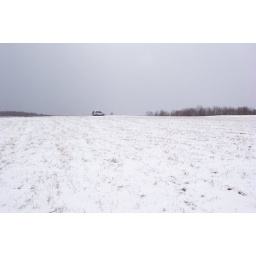
looking toward the south. the car at he road about 1/3 of the way in the property.